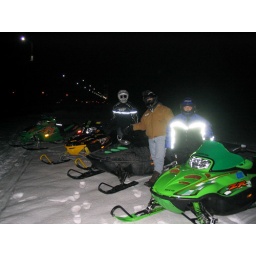
Rolling in to Mackinaw City and stopping at the base of the bridge for a quick picture